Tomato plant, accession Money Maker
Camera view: bottom (45 deg); turntable rotation: 300 degrees
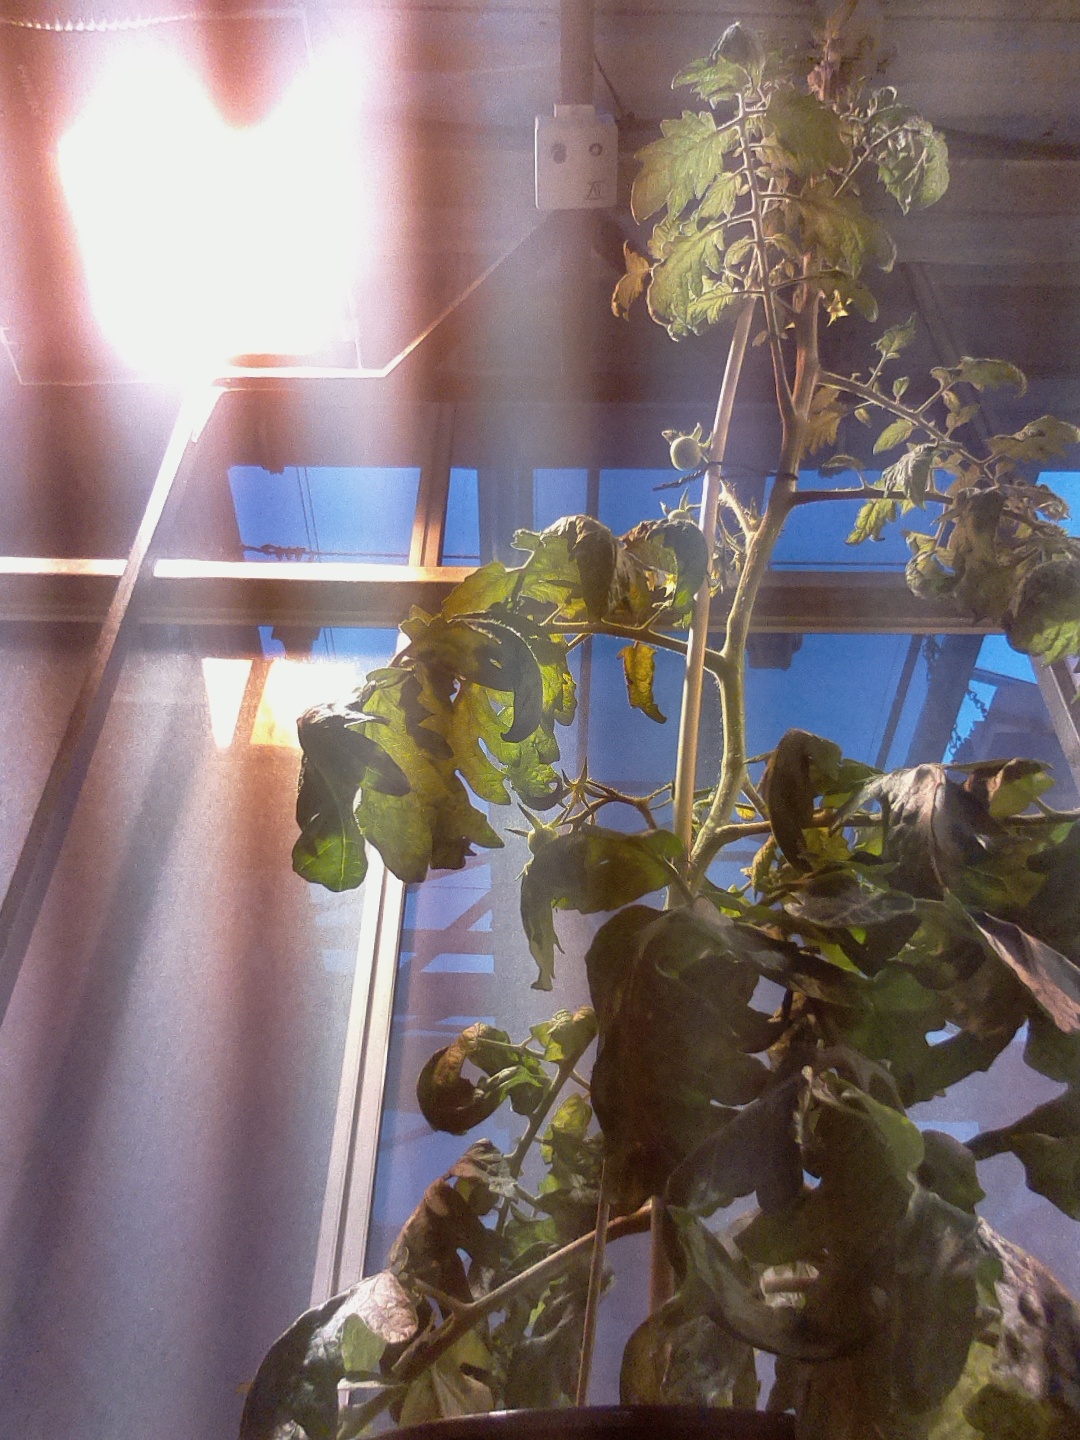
BBCH growth stage 72: 20%-30% of final fruit size